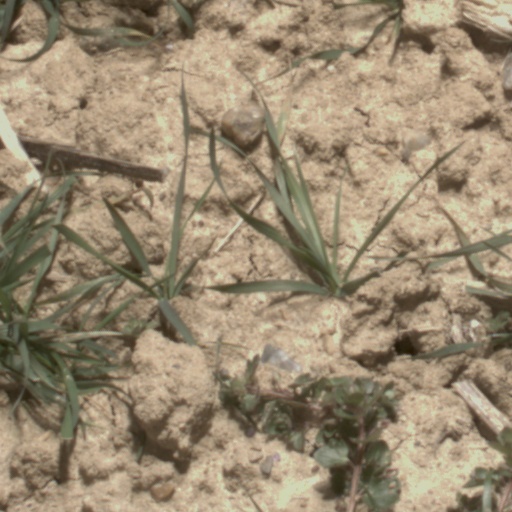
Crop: wheat